Carol Burnett

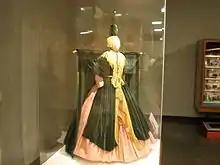
The Bob Mackie–designed curtain dress worn by Burnett in the "Went with the Wind!" sketch, housed at the Smithsonian Institution

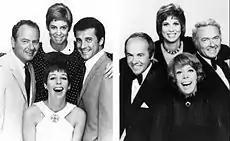
On the left, cast members in 1967 (clockwise from the bottom): Burnett, Harvey Korman, Vicki Lawrence and Lyle Waggoner. On the right, the 1977 cast: Burnett, Tim Conway, Lawrence and Korman.

In 1967, after CBS offered Burnett "Here's Agnes", she exercised a stipulation in her ten-year contract with CBS that said she had five years from the date "The Garry Moore Show" ended to "push the button" on hosting thirty one-hour episodes of a music/comedy variety show. As a result, the hour-long "Carol Burnett Show" was born and debuted in September 1967, eventually garnering 23 Emmy Awards and winning or being nominated for multiple Emmy and Golden Globe Awards every season it was on the air. Its ensemble cast included Tim Conway (who was a guest player until the ninth season), Harvey Korman, Lyle Waggoner and the teenaged Vicki Lawrence, whom Burnett discovered and mentored. The network initially did not want her to do a variety show because it believed only men could be successful at variety, but her contract required that it give her one season of whatever kind of show she wanted to make. She chose to carry on the tradition of past variety show successes. During this time Burnett was the first celebrity to appear on the children's series "Sesame Street", appearing on that series' first episode on November 10, 1969. She also made occasional returns to the stage in the 1970s and 1980s. In 1974, she appeared at the Muny Theatre in St. Louis, Missouri, in "I Do! I Do!" with Rock Hudson.